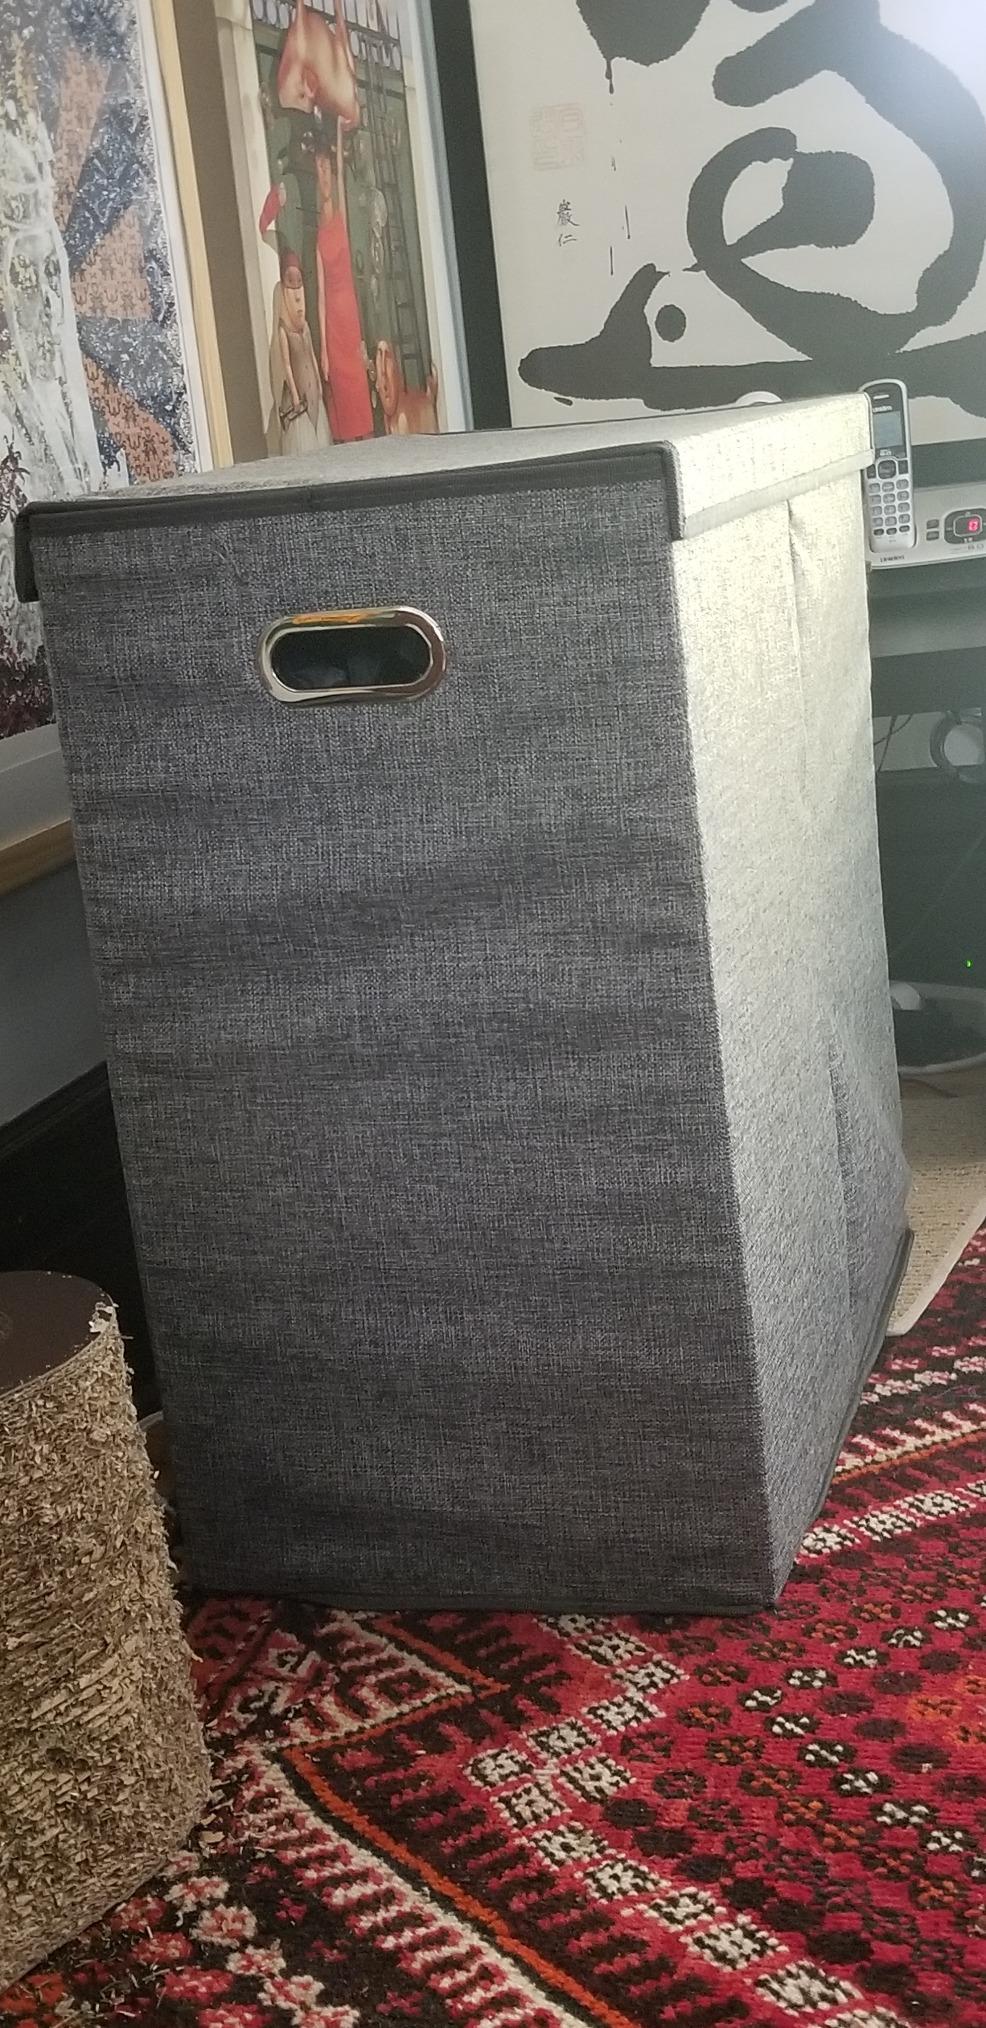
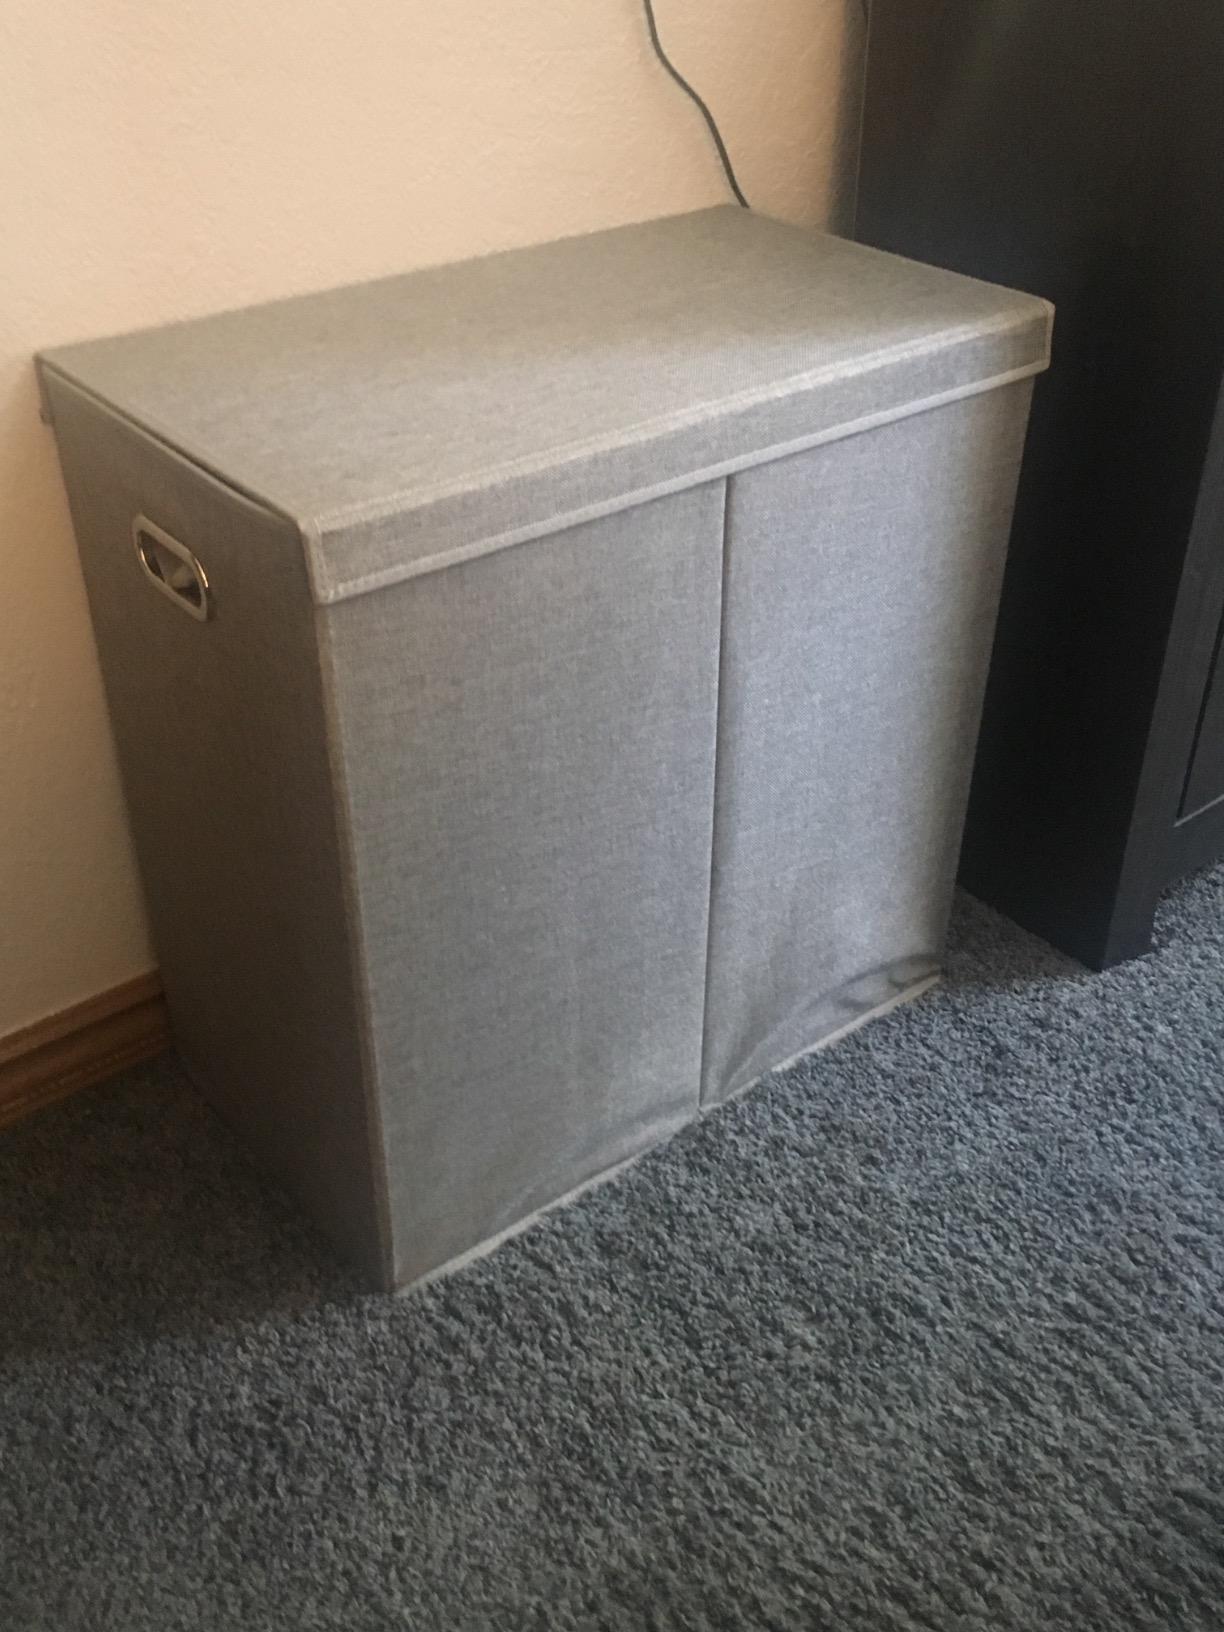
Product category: items_hamper
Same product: yes